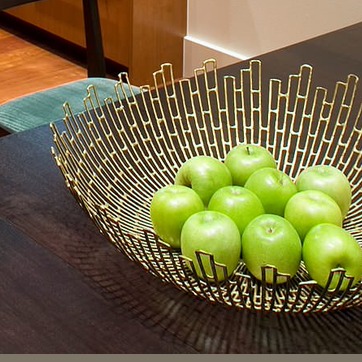
Material: food